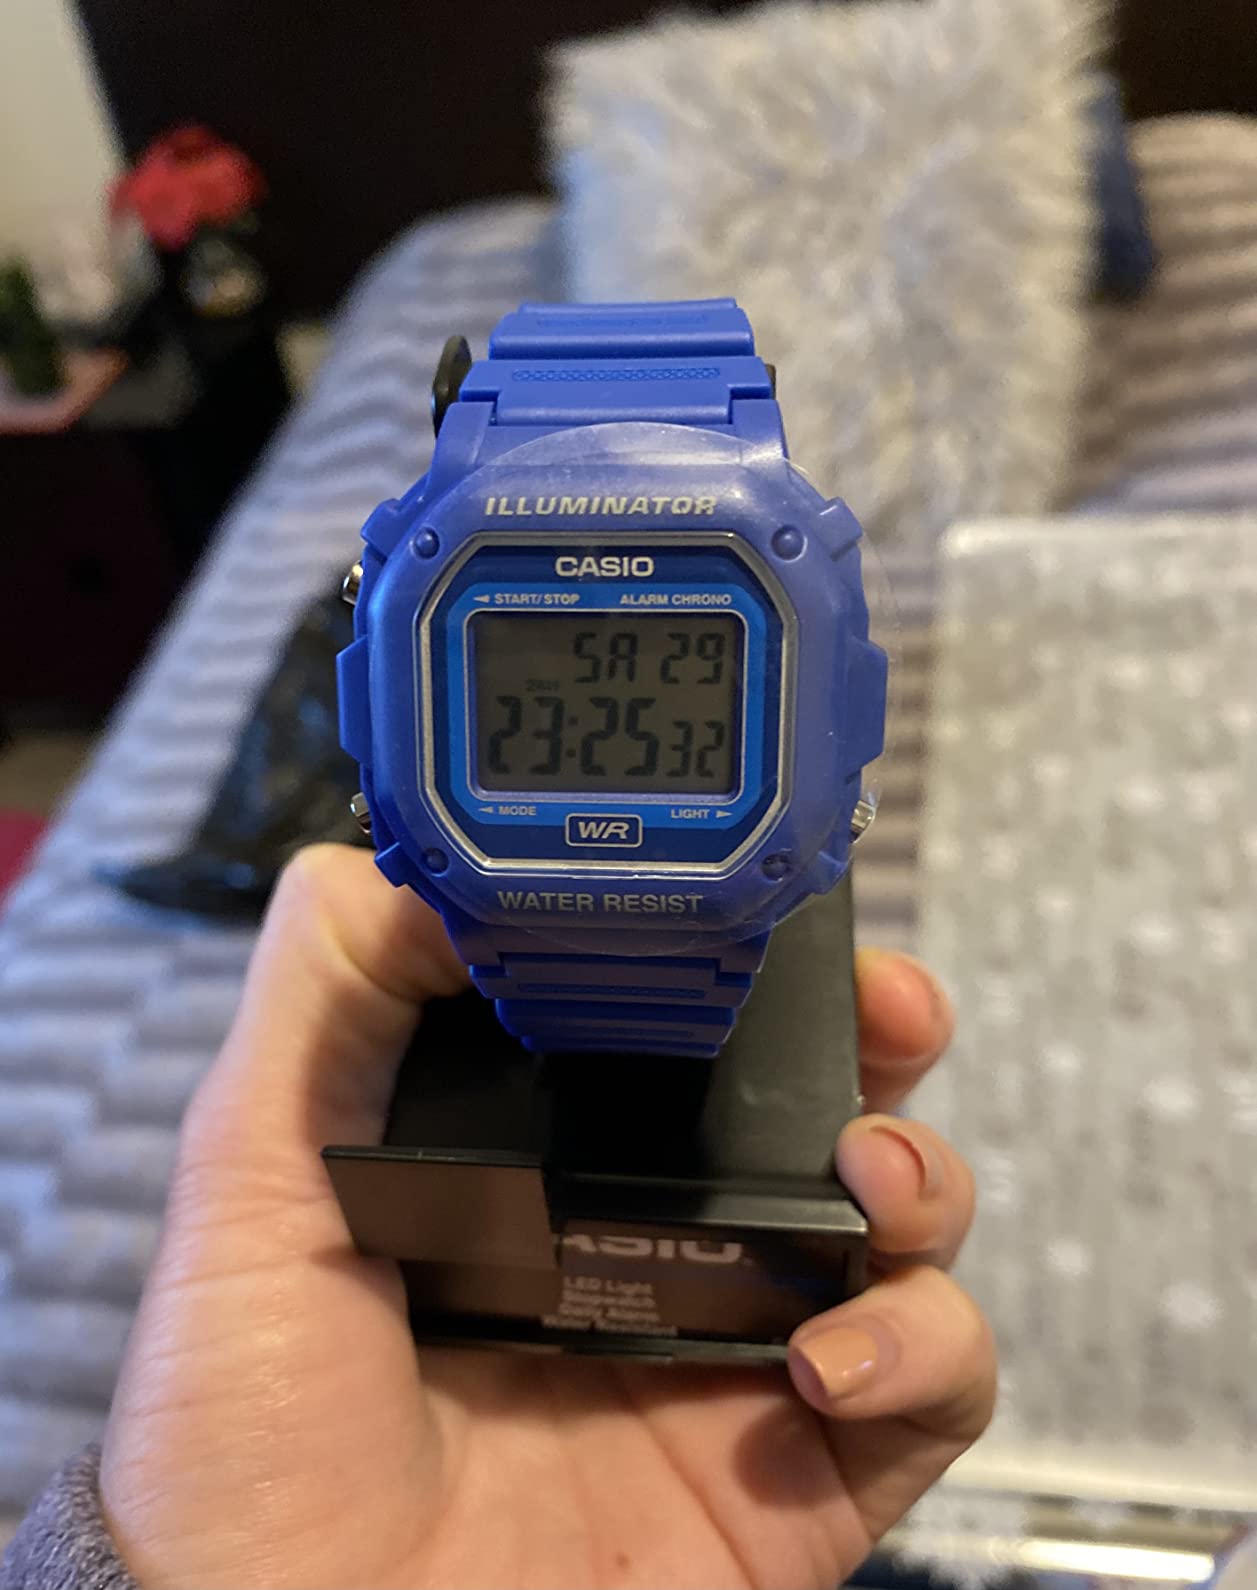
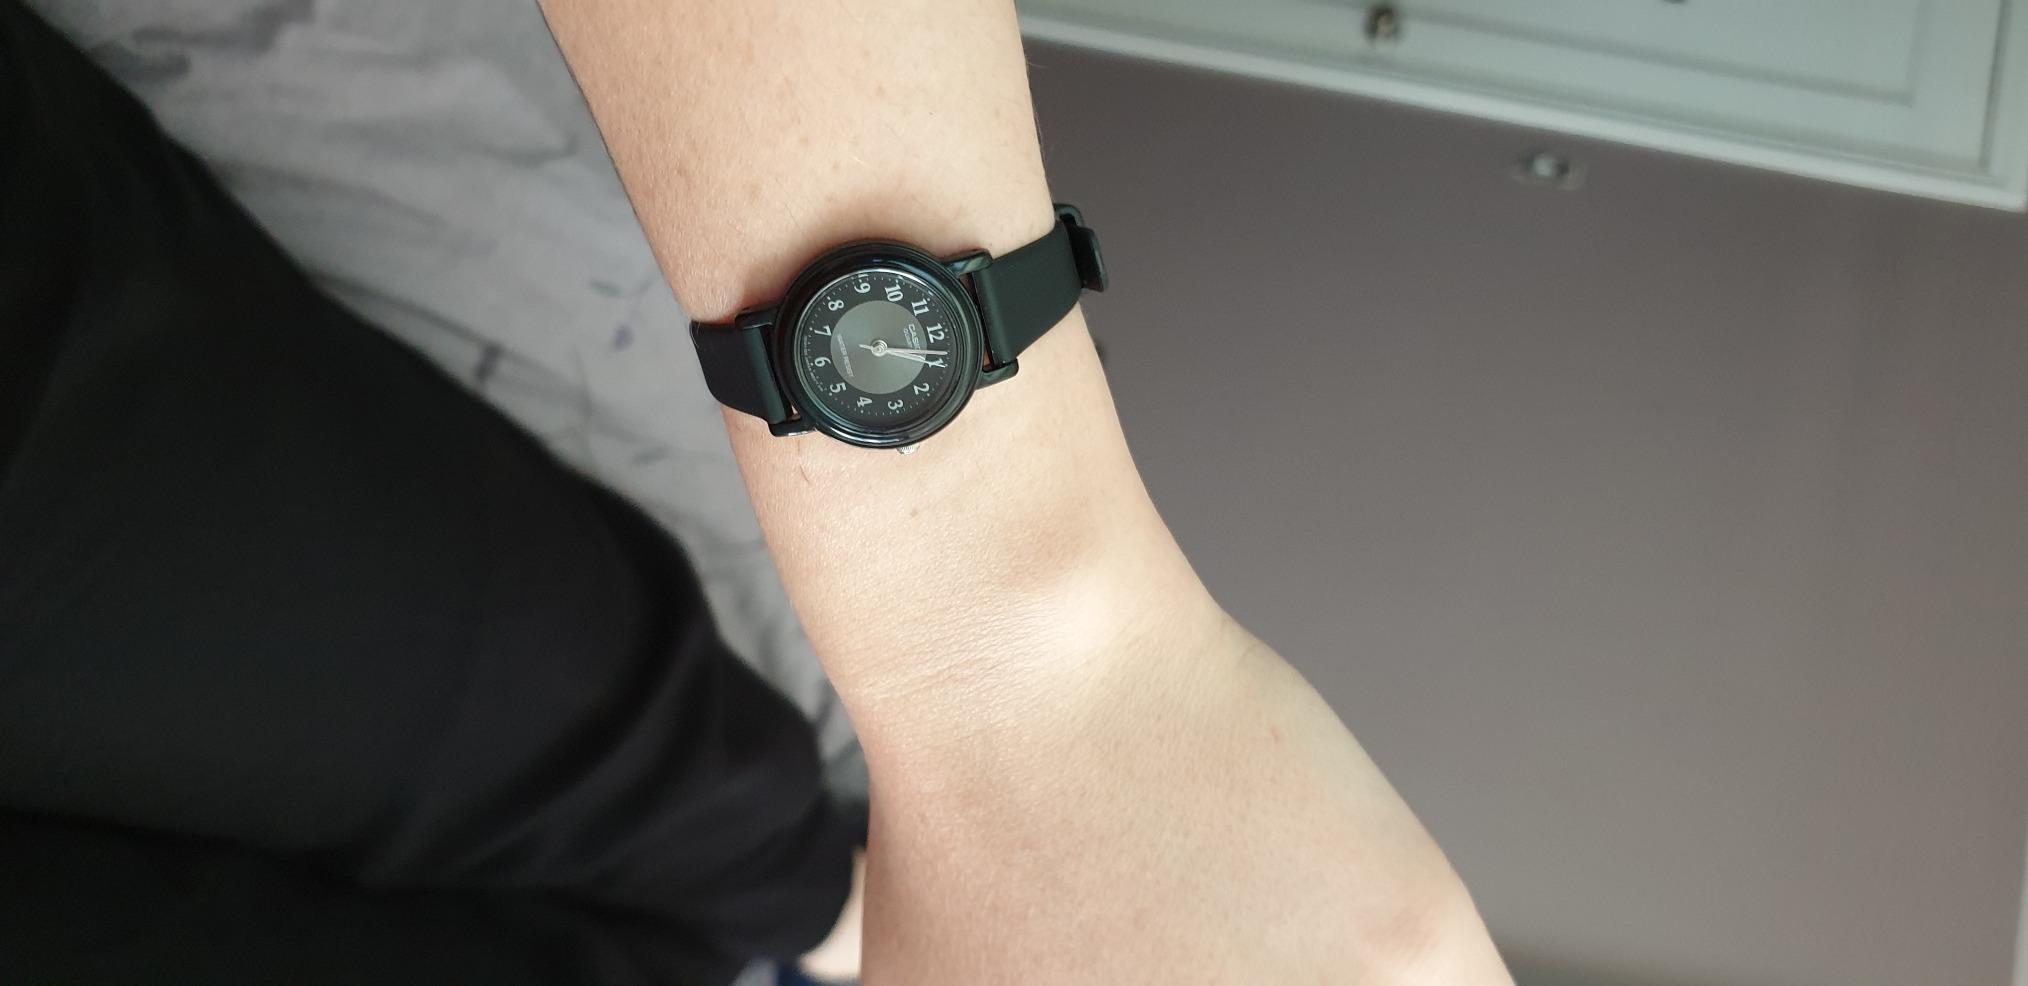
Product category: accessories_watch
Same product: no